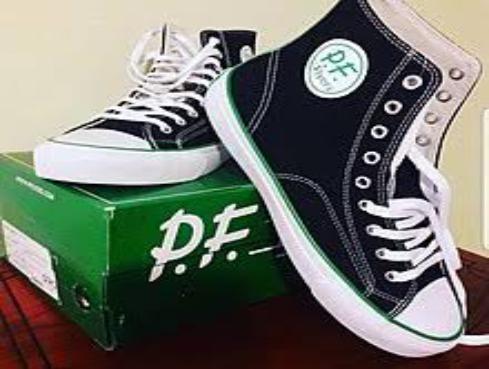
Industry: Clothes